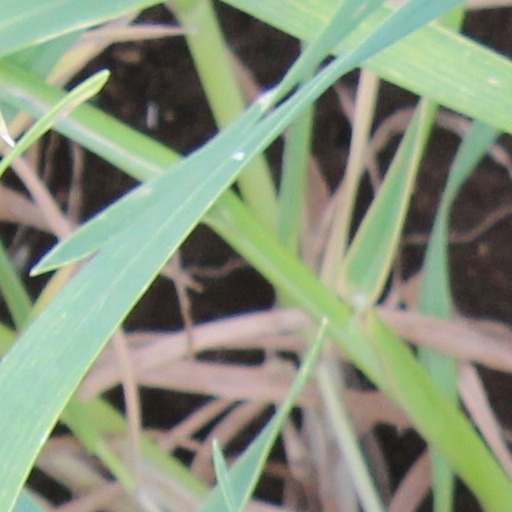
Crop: wheat